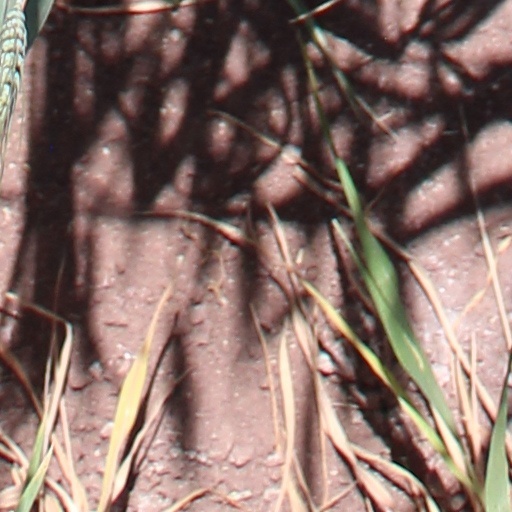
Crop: wheat